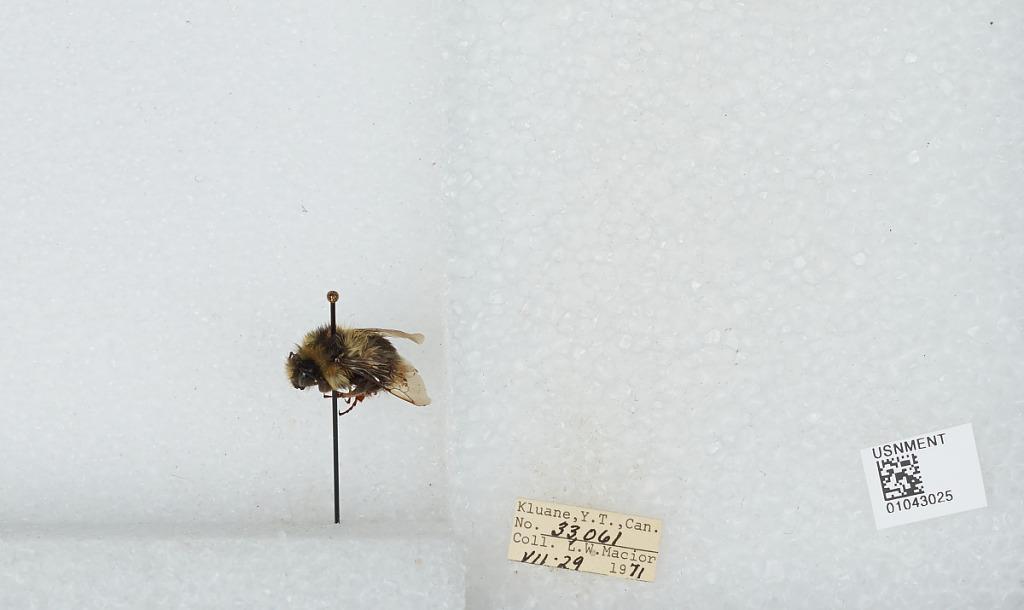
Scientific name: Bombus bifarius nearcticus
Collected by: L. Macior
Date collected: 1971-7-29
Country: Canada
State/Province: Yukon Territory
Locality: Kluane
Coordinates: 60.75, -139.5